Jerry James Stone

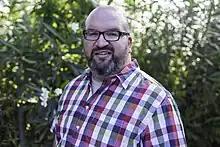

Jerry James Stone is an American food blogger, vegetarian chef, activist, and internet personality, known for simple gourmet recipes, advocacy for a sustainable food and wine movement, and as a social media personality. In 2015, a Sierra Club magazine article named him one of nine chefs changing the world.